Aigaleo

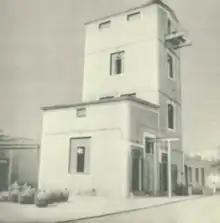
A factory's tower

In 1874, the gunpowder factory "Ελληνικόν Πυριτιδοποιείο"/Ellinikon Pyritidopoieio was built, transforming Aigaleo into a heavily industrial area, covered by thick smog. In the dark tunnels where the construction sites operated, explosions often occurred and workers were buried alive. After each accident the blown-up galley was permanently sealed, without even declaring the dead. In 1908, after a merger, it was upgraded to a general ammunition production factory, and the company "ΠΥΡΚΑΛ"/PYRKAL was born. PYRKAL was the first modern Greek arm manufacturing company. With the ability to produce more than 60.000 bullets per day, including heavy weapon shells, it became the primary supplier of the Greek army.